List of ports in Pakistan

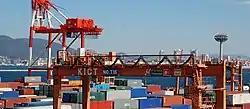
Containers at the Karachi International Container Terminal at the Port of Karachi.

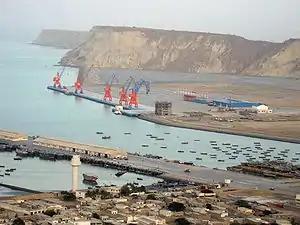
Aerial view of Gwadar harbour, showing the international port in the background and the fishing harbour in the foreground.

All seaports in Pakistan are maintained and governed by the Ministry of Maritime Affairs of the Government of Pakistan. The three largest ports each have their own port authority.